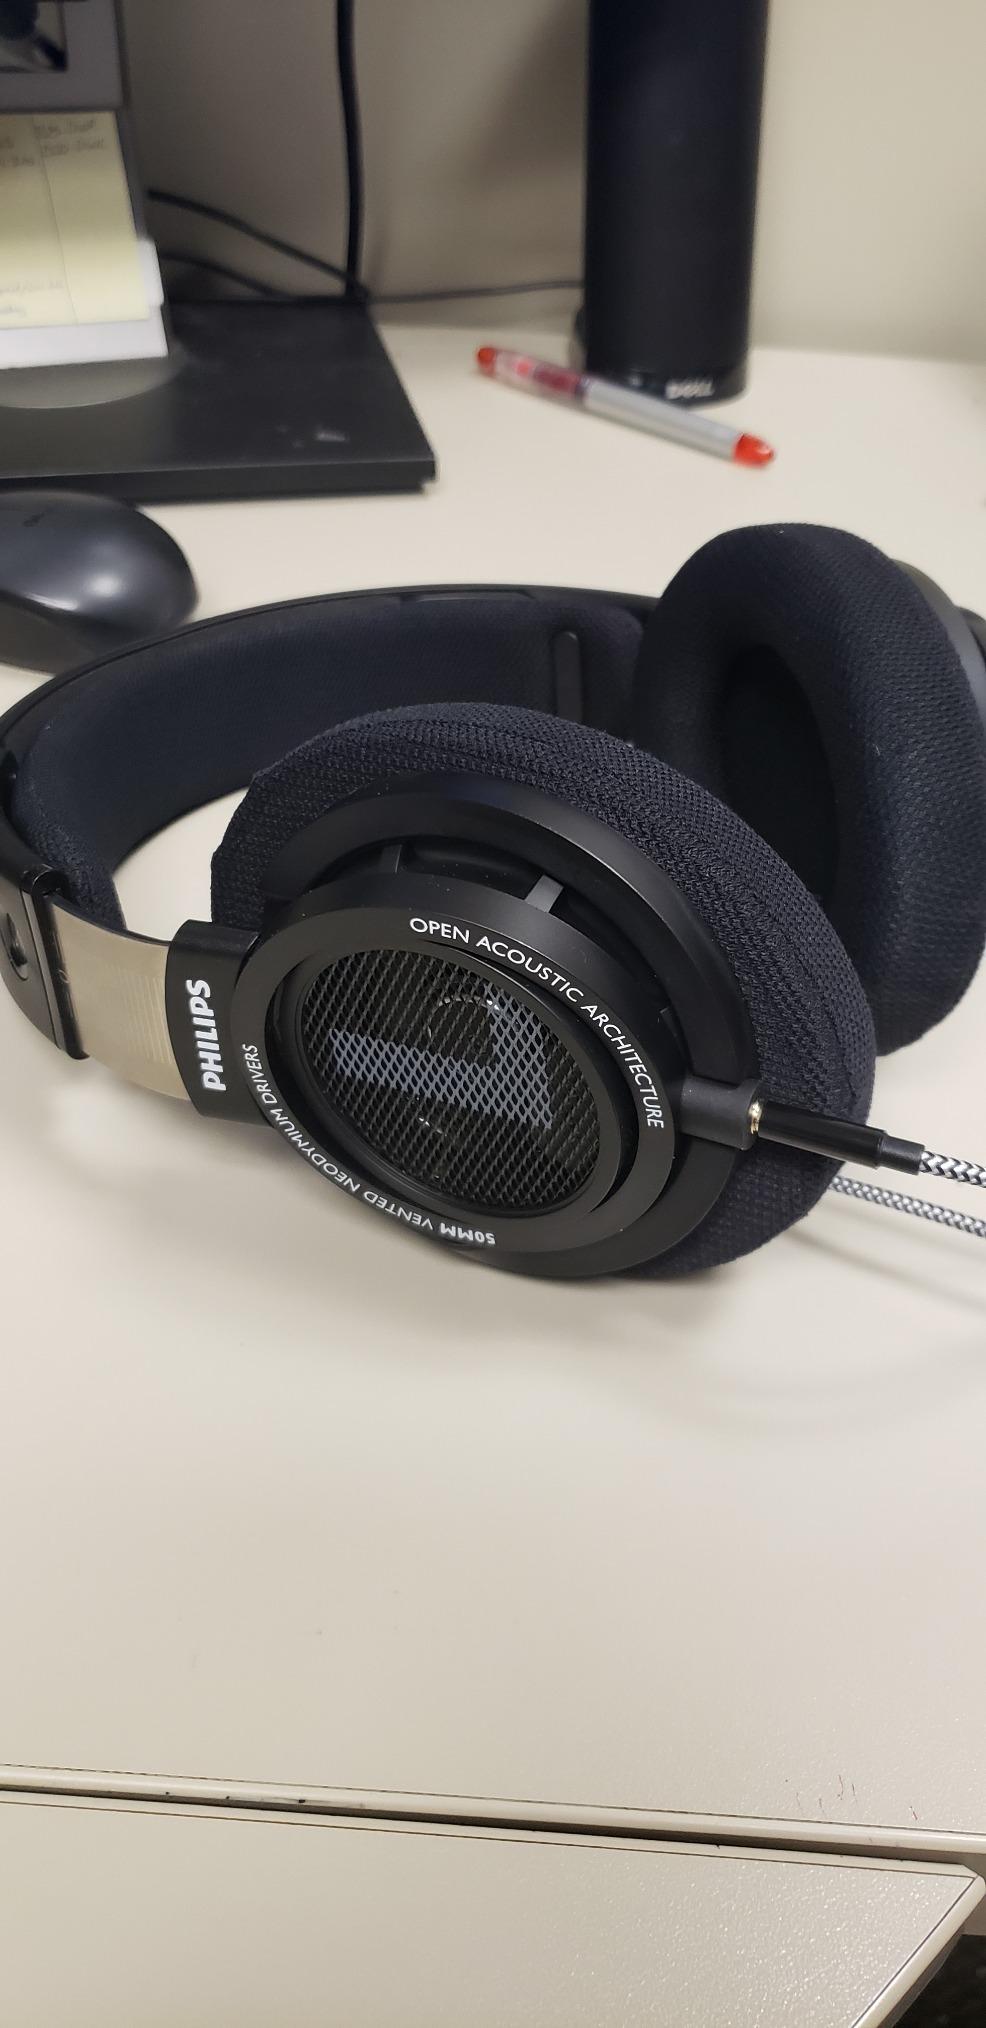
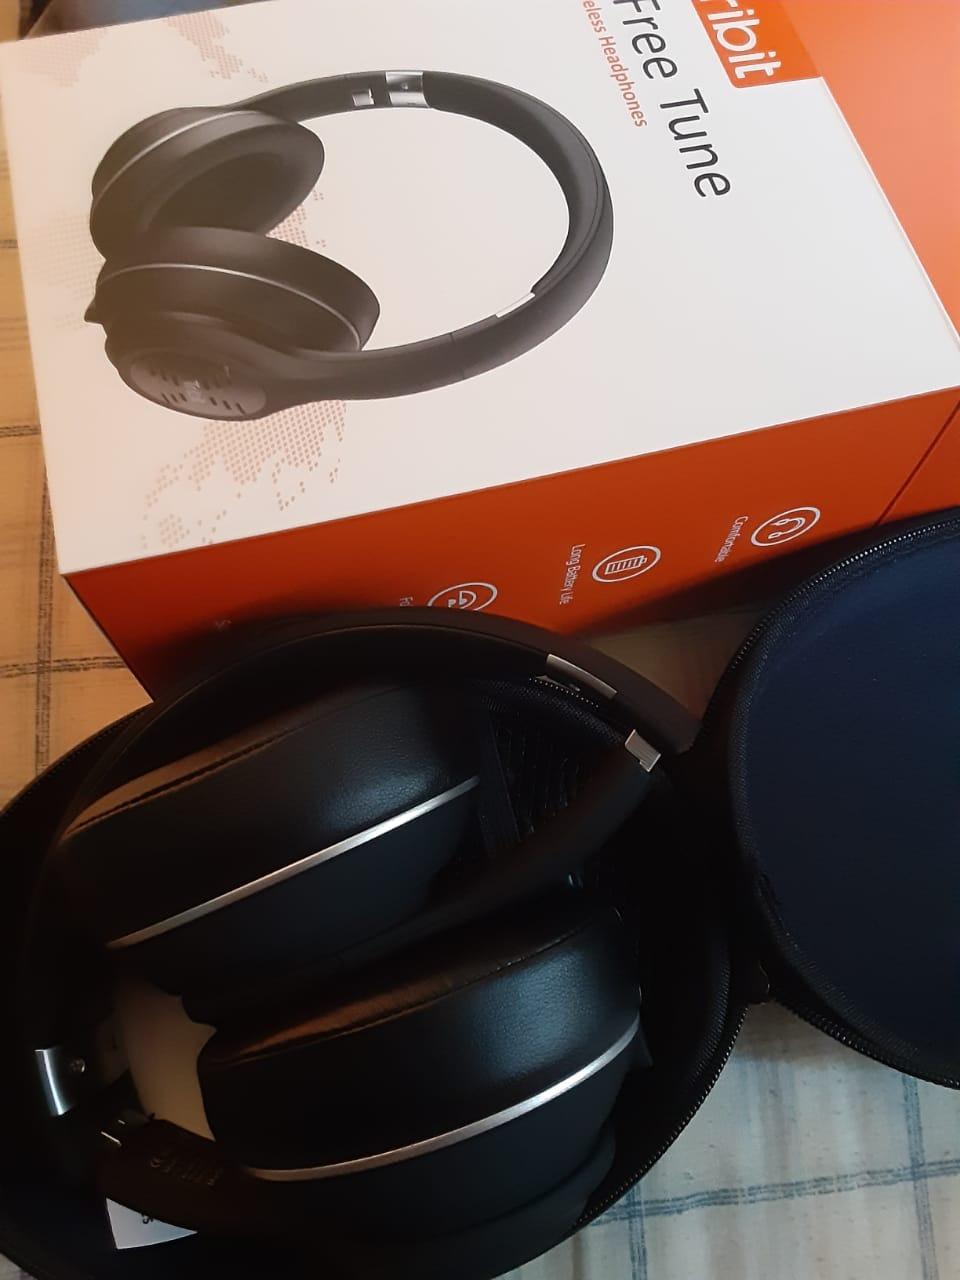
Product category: headphones
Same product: no